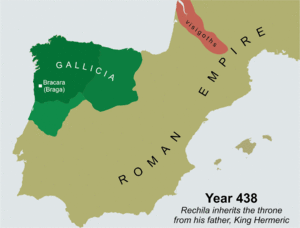
Svebere / Kongedømme i Gallæcien / Hedensk kongedømme
Kort over Hermerics og Rechilas erobringer (411-448).
Sveberne var germanere, der boede mellem Elben og Oder. Floden Oder hed Suevus på latin og Συήβος på græsk og østersøen hed Mare Suebicum. Ordet sveber stammer formentlig fra proto-germansk *swēbaz, som betyder sit eget folk På kortet ses ordet Suebi en gang til ved Romerrigets grænse. Der bor svaberne i dag. Bemærk forskellen mellem sveber og svaber.